Rashidun Caliphate

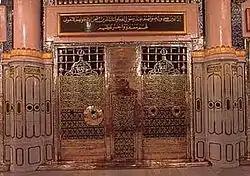
Tombs of the caliphs Abu Bakr and Umar (right), in Medina, present-day Saudi Arabia

After Muhammad's death in 632 AD (11 AH), a gathering of the Ansar, the natives of Medina, took place in the "Saqifah" (courtyard) of the Banu Sa'ida clan. The general belief at the time was that the purpose of the meeting was for the Ansar to decide on a new leader of the Muslim community among themselves, with the intentional exclusion of the Muhajirun (migrants from Mecca), though this has later become the subject of debate.